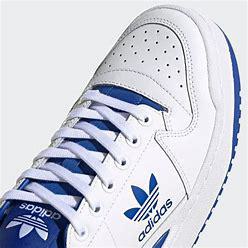
Brand: Adidas
Model: Forum Bold